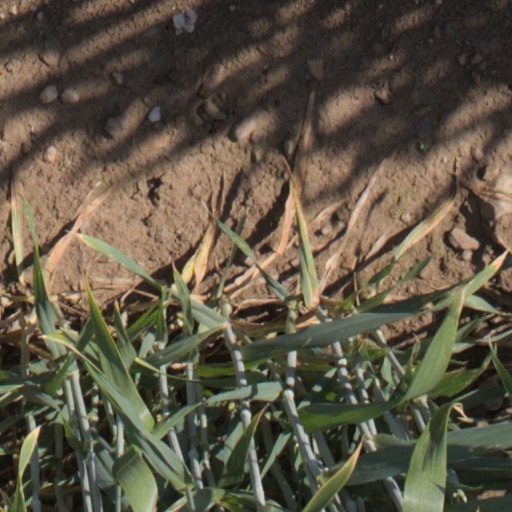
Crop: wheat